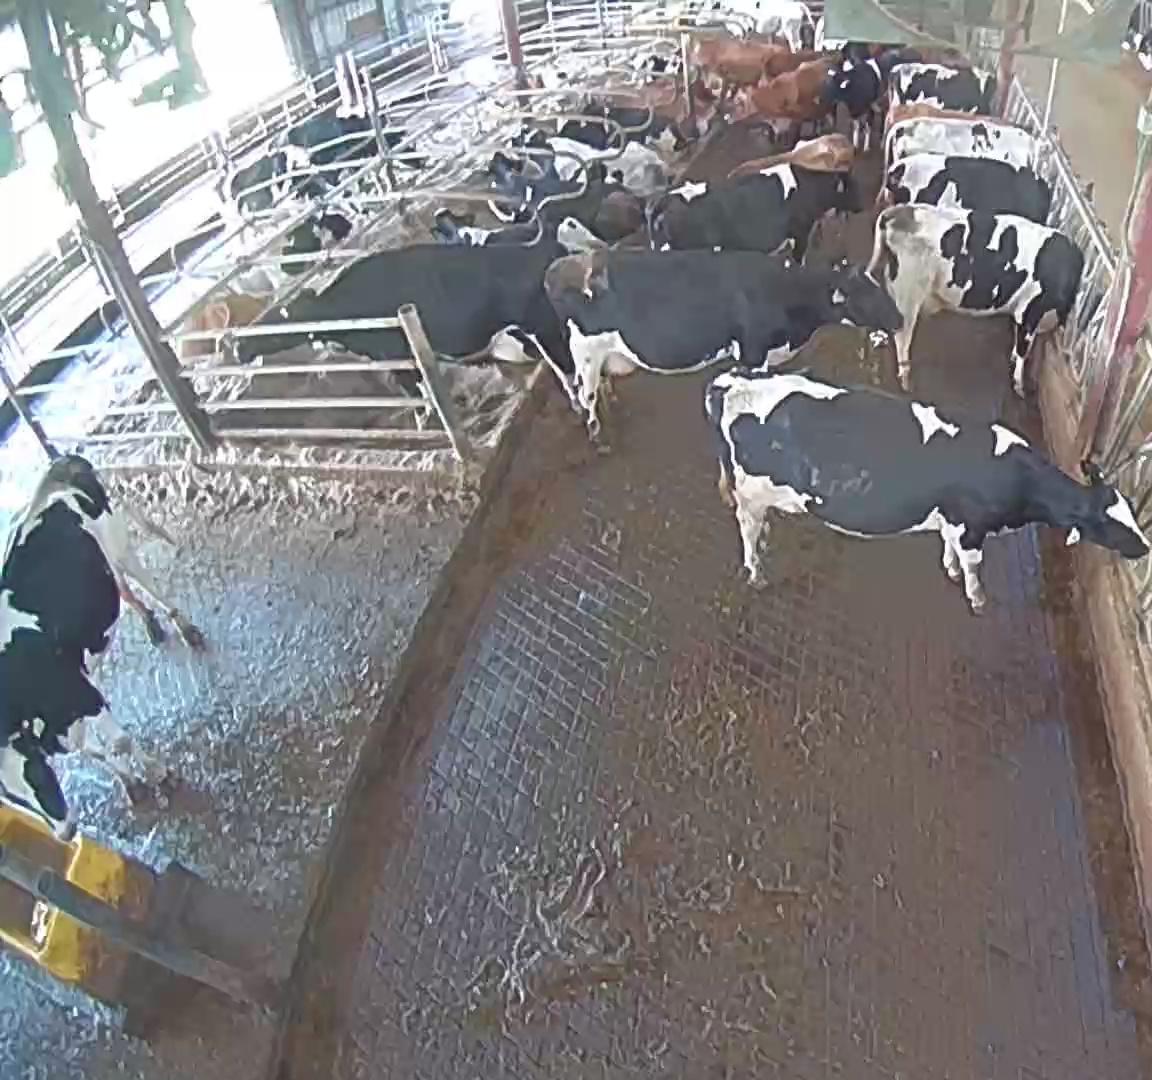
Number of cows: 23